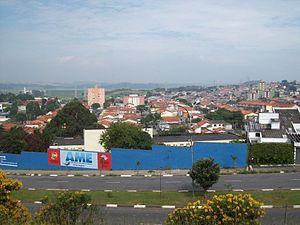
Interlagos est un quartier résidentiel de la ville de São Paulo, situé dans le sud de l'agglomération.